GAF Jindivik

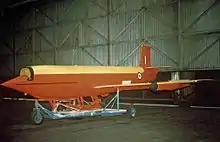
A Jindivik 102B after assembly by Fairey Aviation at Manchester for use on the UK test range at Aberporth

The control systems were manufactured by various firms including Elliott Brothers, GEC and McMichael, with assistance from the Royal Aircraft Establishment. Control was maintained through an autopilot that received radio commands from the ground, rather than direct flight by a ground controller. Eighteen commands could be issued to the autopilot with six further commands for the operation of other onboard equipment. The drone was launched via a self-steering trolley. At , the drone was designed to apply its flaps, push the elevators up and release the trolley. Landing was made at . Two controllers (azimuth and elevation) were used to align the drone on the runway. On landing it touched down on its skid and banking would cause the wingtip "shoes" to touch the runway, which controlled its path down the runway as it slowed.